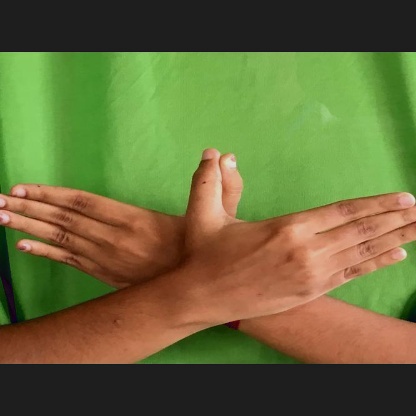
Mudra: Garuda